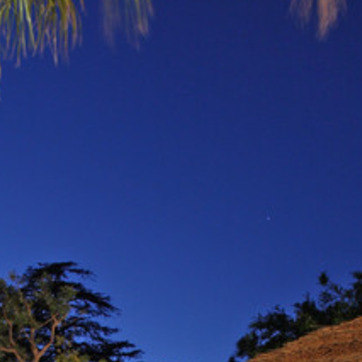
Material: sky